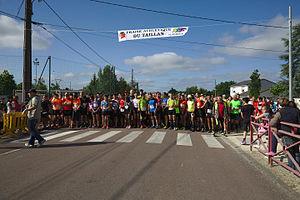
Départ du Trail du Taillan
Le Taillan-Médoc est une commune du Sud-Ouest de la France, située dans le département de la Gironde, en région Nouvelle-Aquitaine.